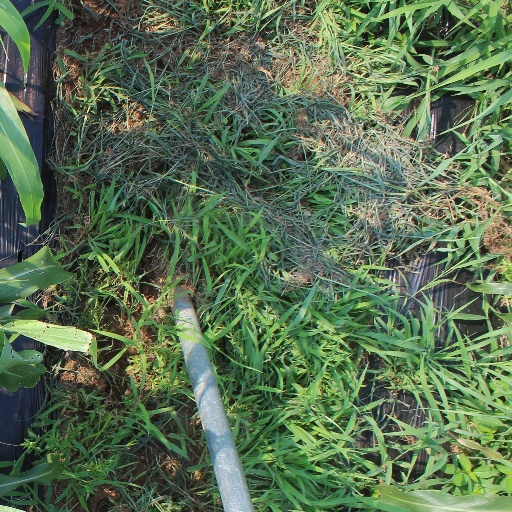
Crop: sorghum